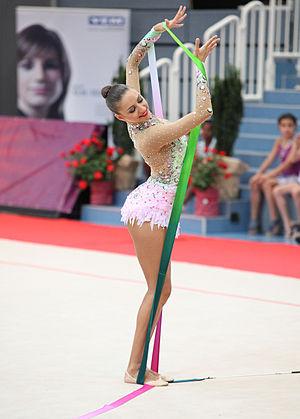
Evgenia Olegovna Kanaeva est une championne de gymnastique rythmique russe, née le 2 avril 1990 à Omsk, Union soviétique.